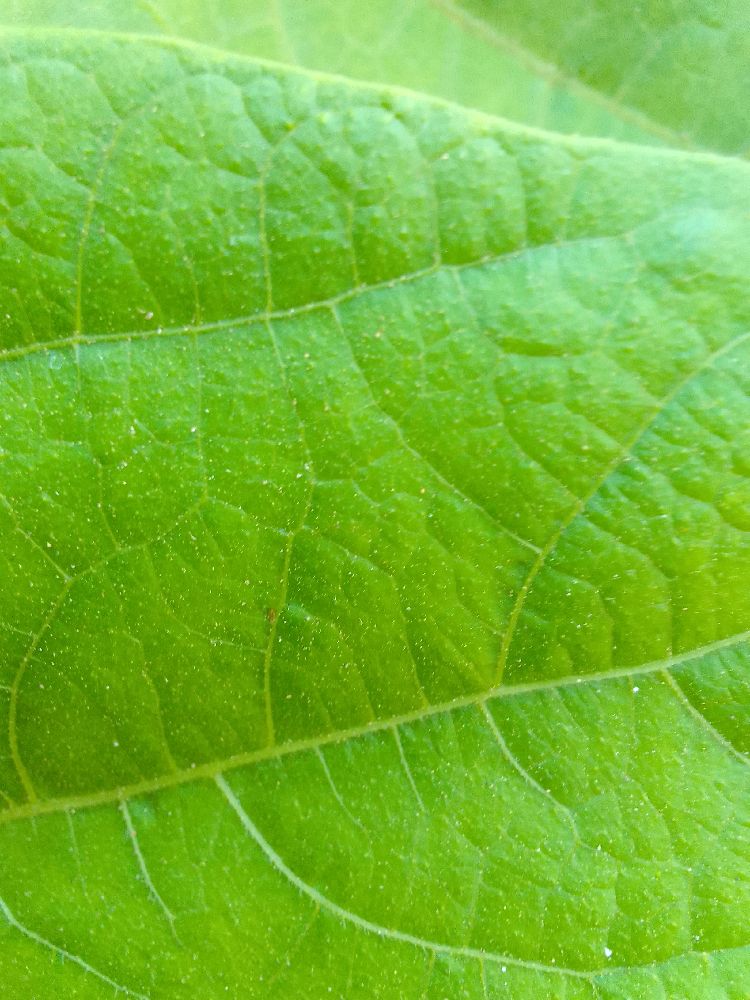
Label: healthy